North American Fur Auctions

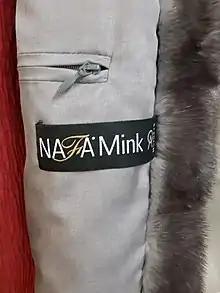
North American Fur Auctions label in a German made mink jacket

North American Fur Auctions (commonly known as NAFA) is a Canadian company that auctions on consignment fur pelts harvested in Canada and the United States. Its services are used by both large fur farms and small-time trappers. Its auctions are held three to four times a year in Toronto. It is the largest fur auction house in North America, and the second largest in the world.